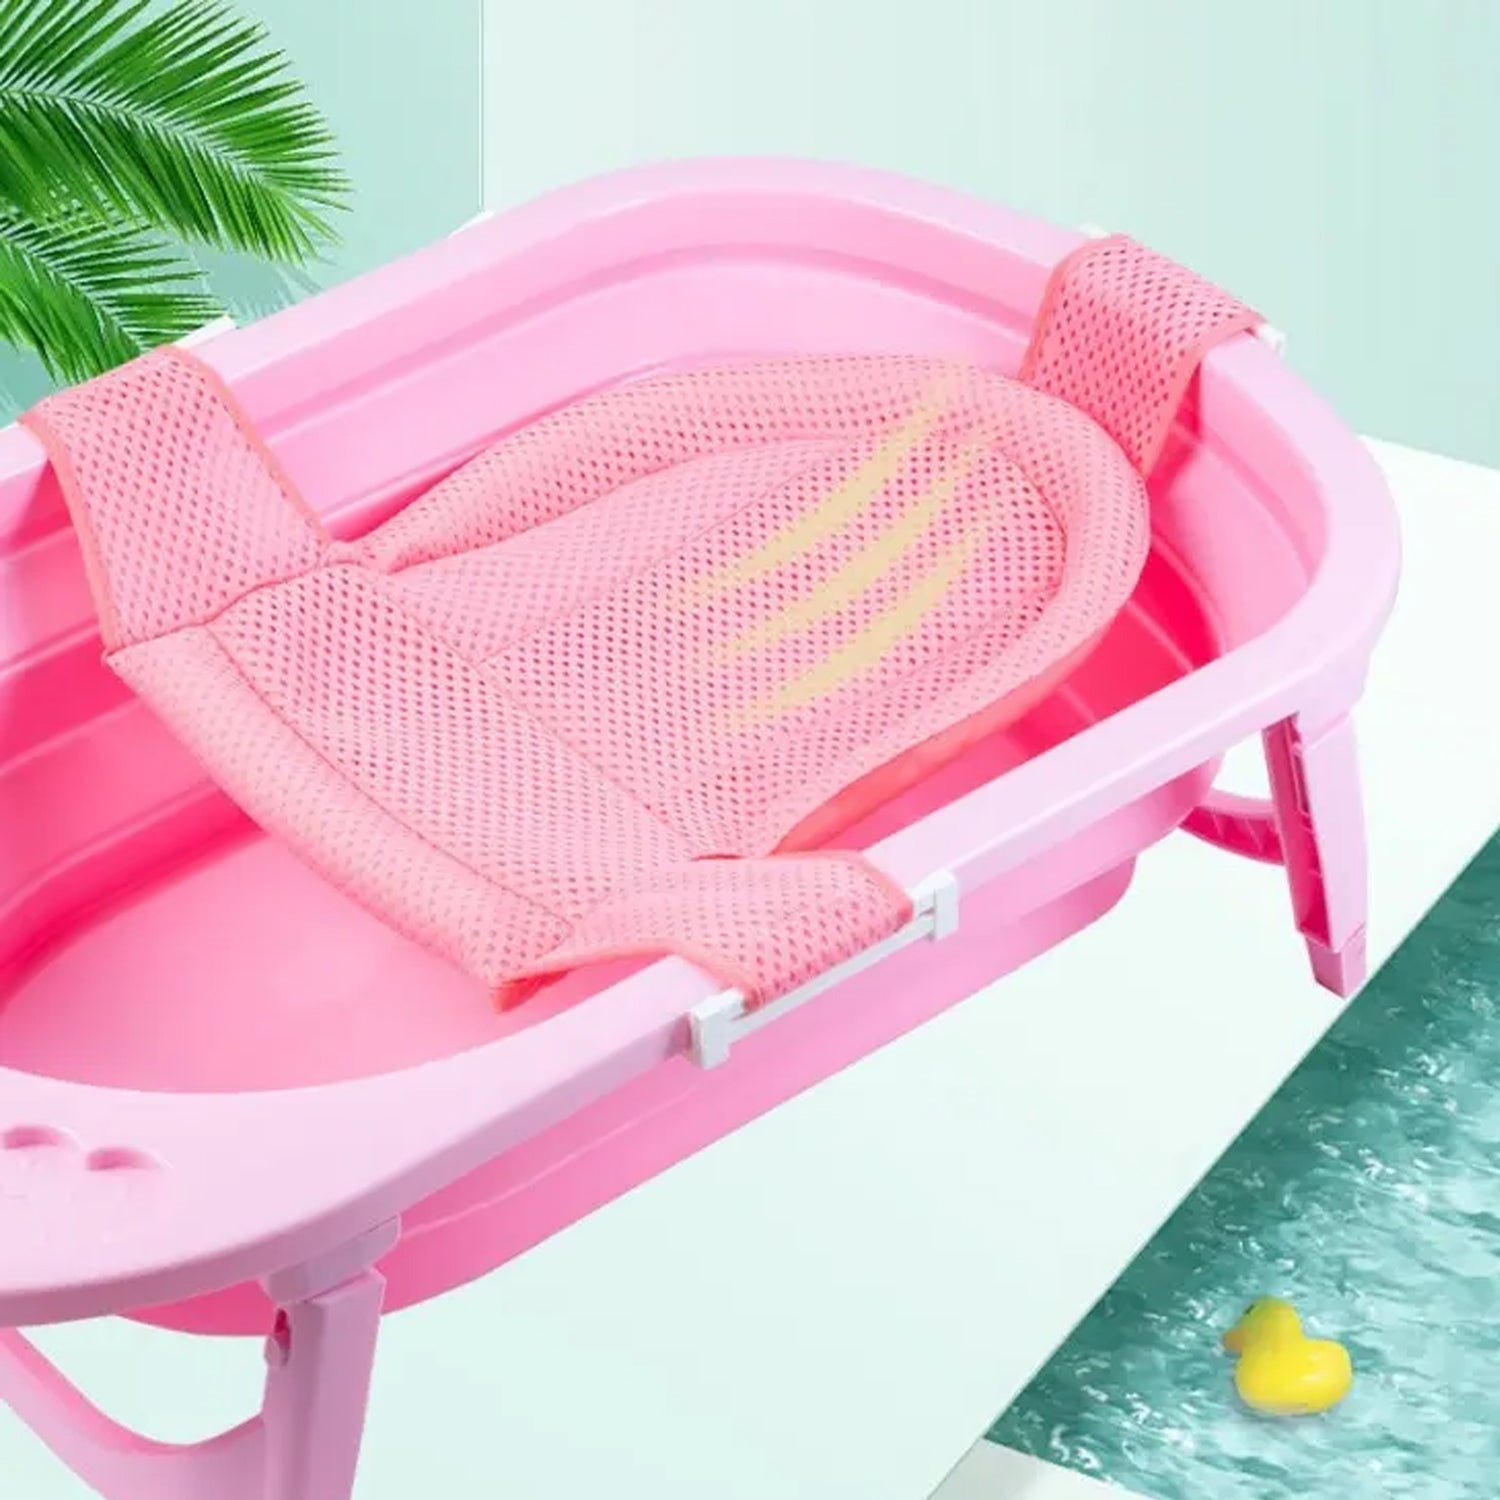
New born Bath Seat Infant Baby Bath Tub Seat Children Shower Toddler Babies Kid Anti Slip Security Safety Chair Baby Bathtub Seat
7489 New born Bath Seat Infant Baby Bath Tub Seat Children Shower Toddler Babies Kid Anti Slip Security Safety Chair Baby Bathtub Seat Description :- Baby Bath pad's special design fits all babies' bodies from 0 to 6 months and keeps their heads out of the water. This bath pillow is ideal for keeping parents hands free to wash their child and even bathing more than one child of the same age at a time. Light weight, washable and easy to dry, our Baby Bath pad is a perfect choice for travel. Comes with sturdy hanger on the top of this bathing pillow. After bathing, roll up the bath pad tightly, so the water is pushed out and then hanging it on the hook, fast to dry up the bather for next bath time! Suitable for babies from birth to 6 months. Similar SKU Also 7522 Dimension :- Vol. Weight (Gm) :- 1469 Product Weight (Gm) :- 166 Ship Weight (Gm) :- 1469 Length (Cm) :- 38 Breadth (Cm) :- 32 Height (Cm) :- 6
Brand: Biz Tech Media
Category: Baby & Toddler > Baby Bathing > Baby Bathtubs & Bath Seats > Bath Seats